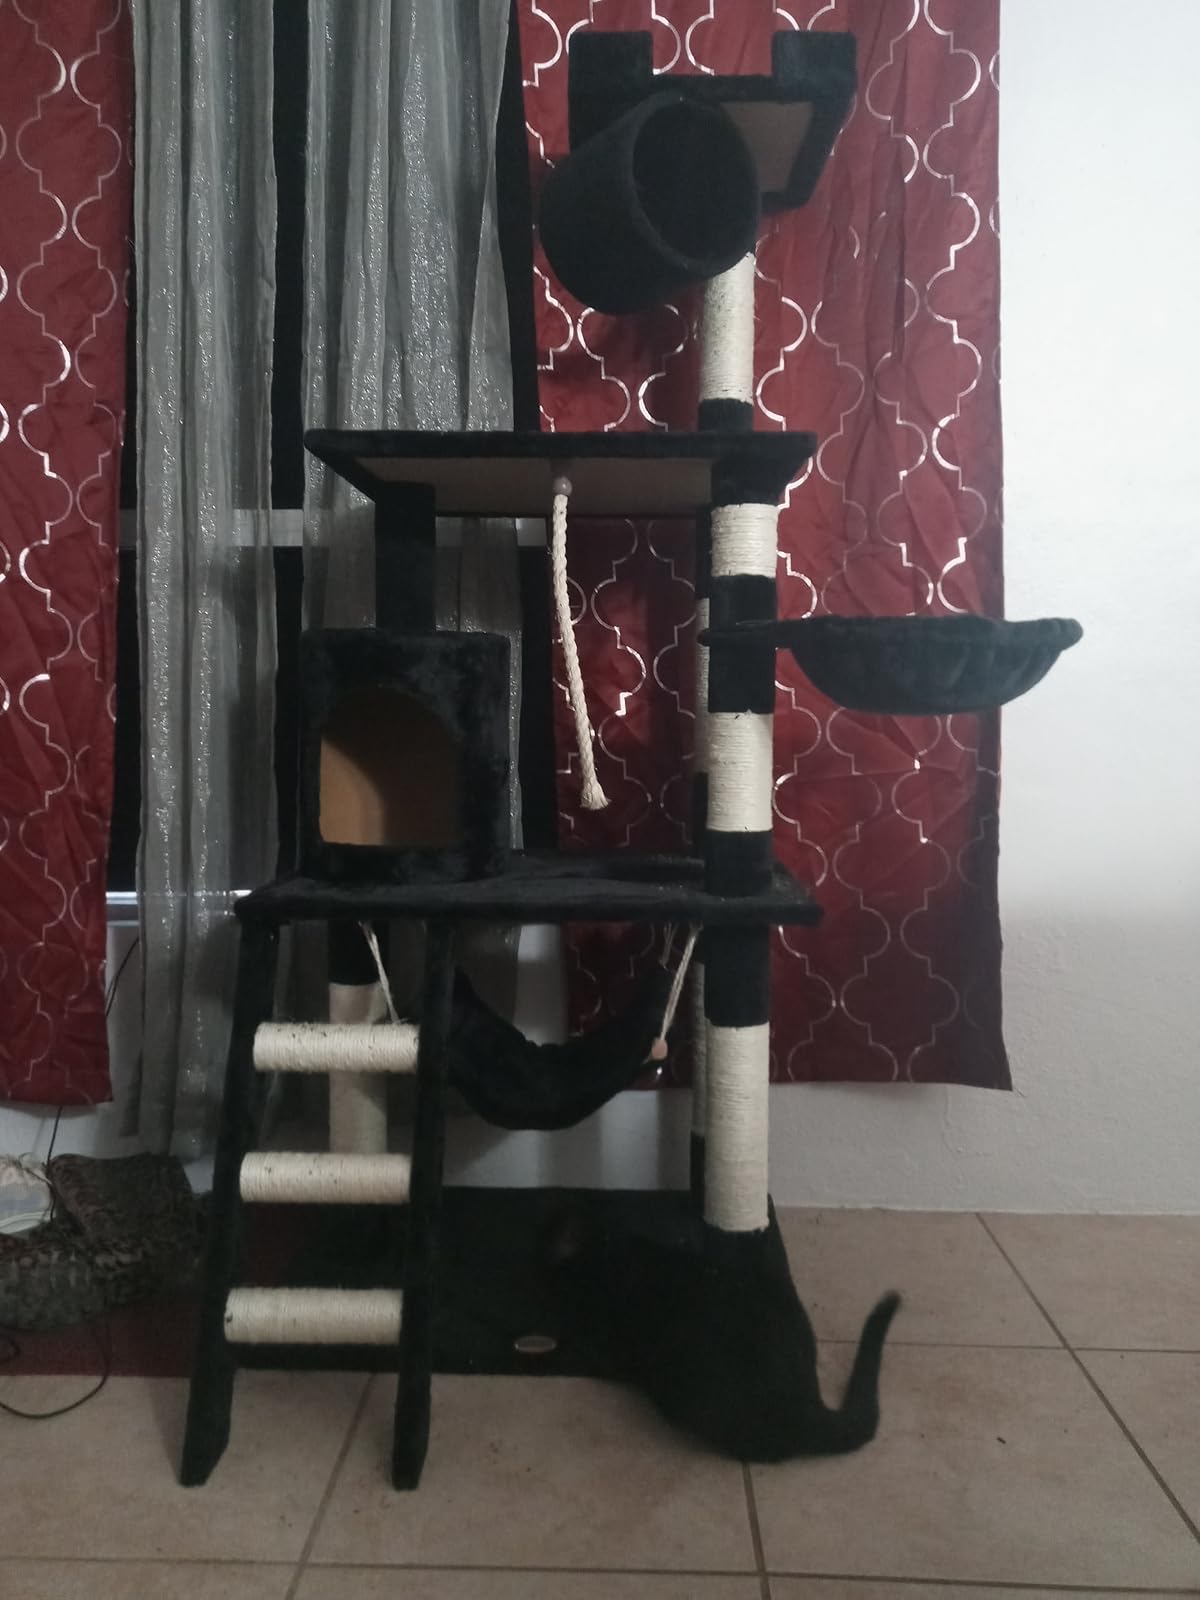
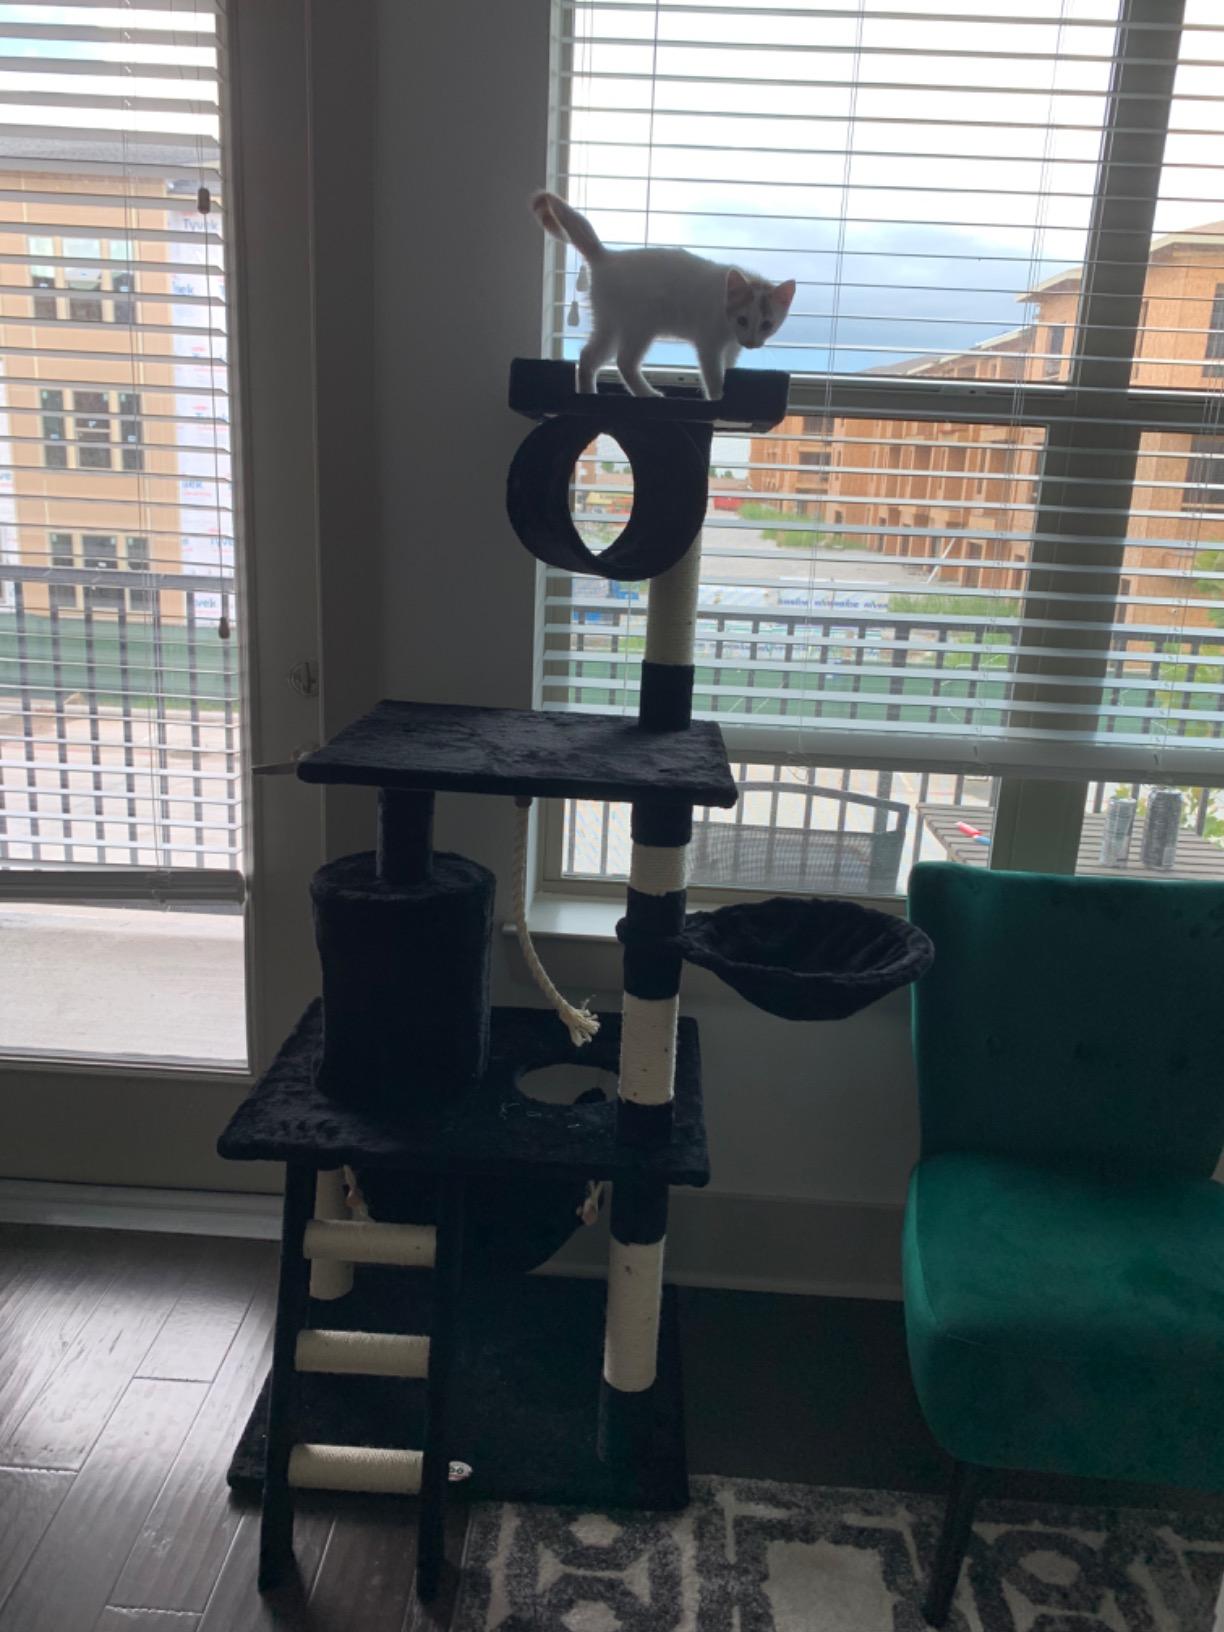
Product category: items_cat tree
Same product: yes